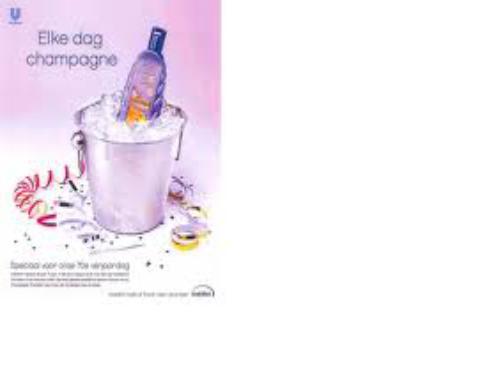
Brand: Andrelon
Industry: Necessities